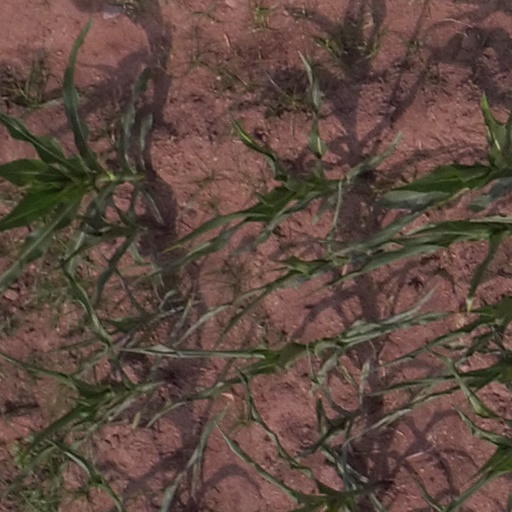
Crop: maize; corn